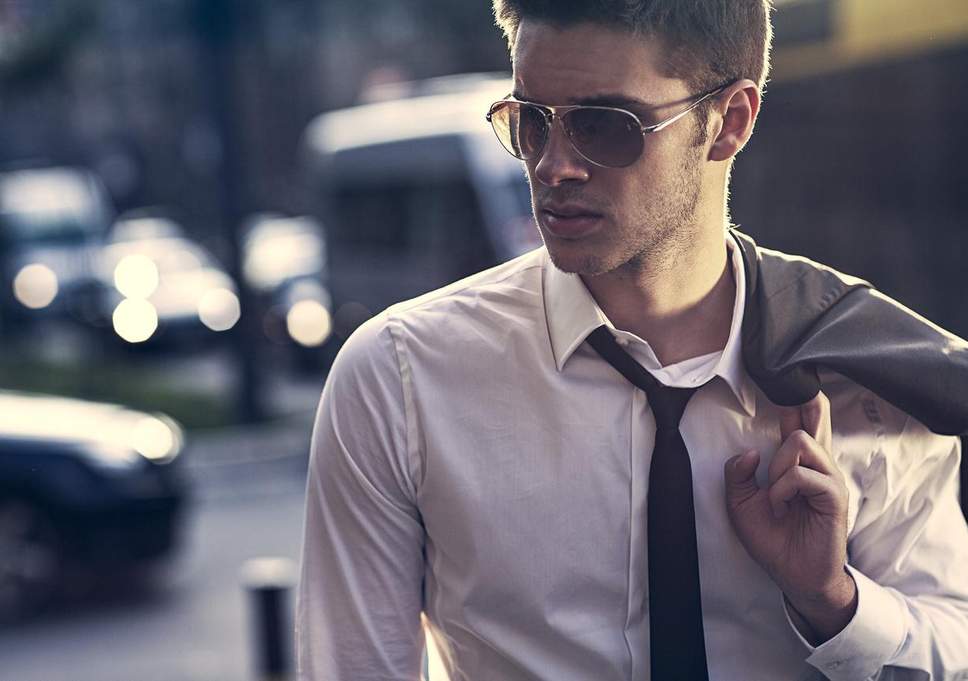
Gender: men